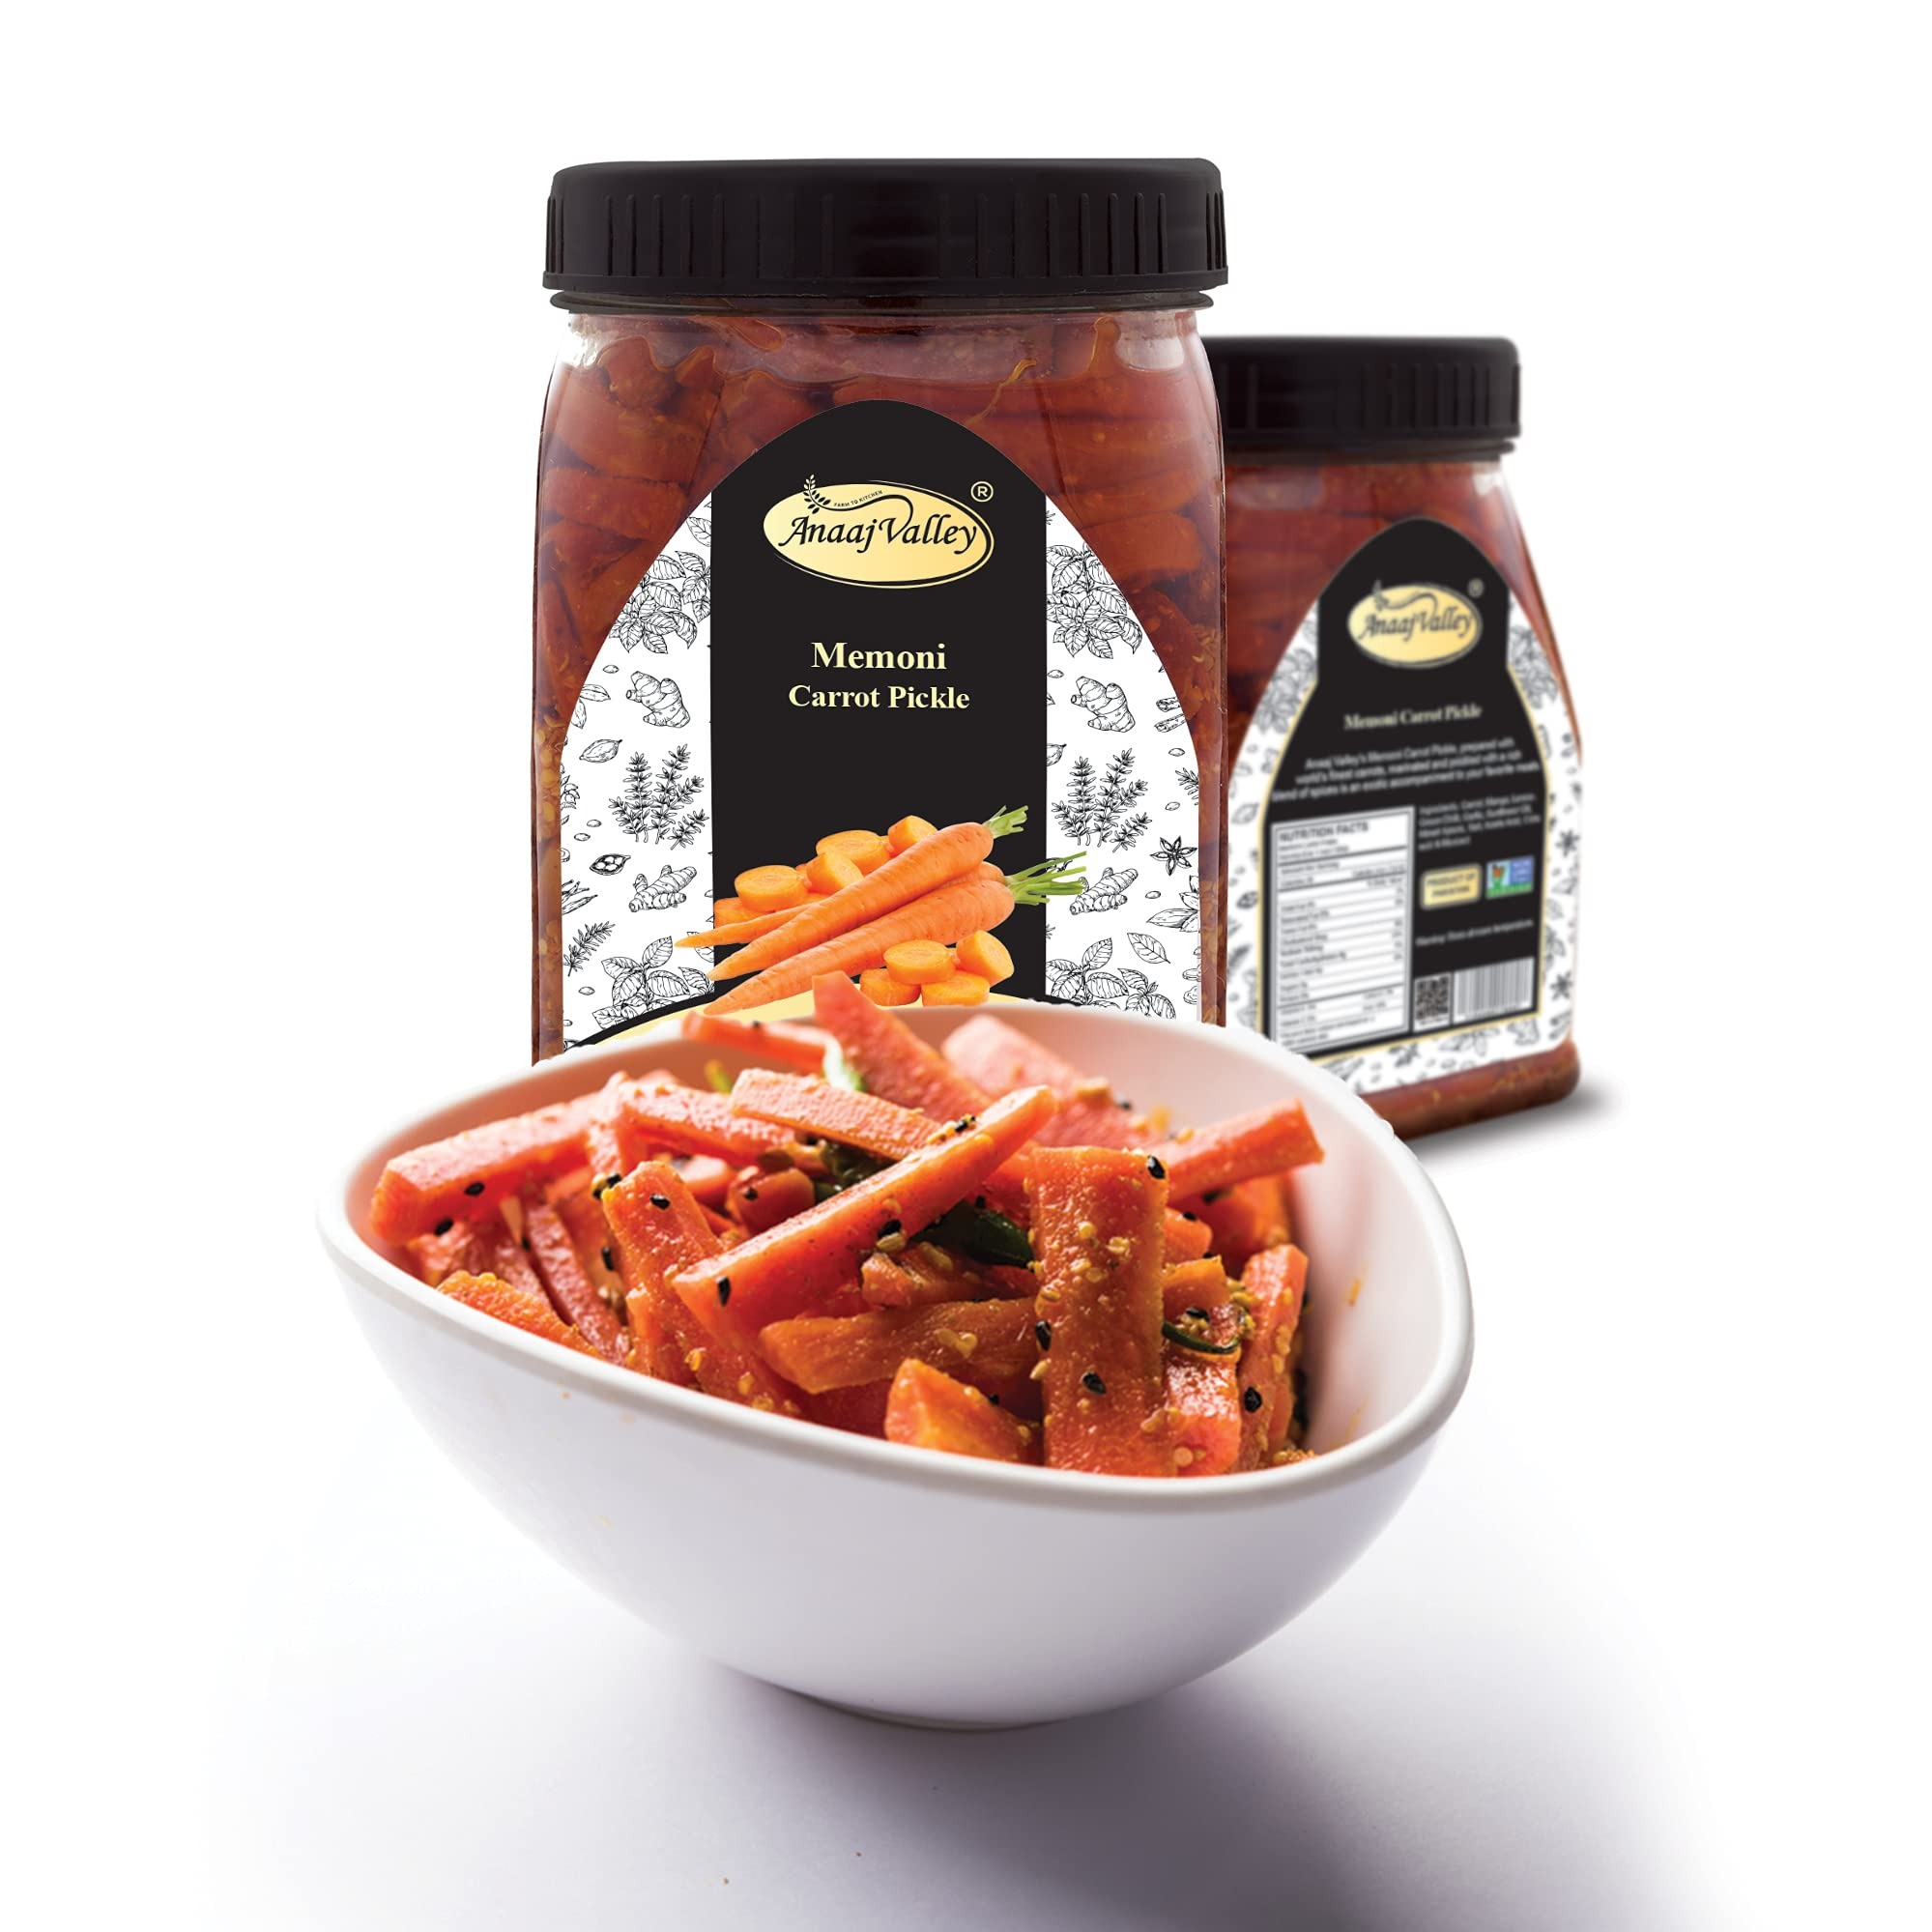
Item Name: ANAAJ VALLEY Carrot Pickle – 350g Spicy Carrot Achar – Seasoning Carrot Pickle – Rich Blend of Spices – Adds Taste and Flavor in Food – All Natural – Fresh & Delicious – Non-GMO – Traditional Taste
Bullet Point 1: PICKLE OF CARROT BY ANAAJ VALLEY – Our carrot pickle will surely leave a lasting impression on your taste buds. A tangy and crunchy spicy carrot pickle steeped in oil and flavorful spices! Seasoning Redish Carrot Pickle is the perfect accompaniment to an Indian and Pakistani meal. Carrot Pickle not only tastes sensational, but is sure to beautify your dining table as well. It's spicy, tangy made with superior quality ingredients and spices.
Bullet Point 2: PREMIUM QUALITY & TRADITIONAL GREAT TASTE WITH ALL-NATURAL INGREDIENTS - Our Carrot Pickle is a crunchy and spicy pickle prepared with fresh carrots, flavored with aromatic Pakistani spices. Our Carrot stick spice jar, prepared with world’s finest fresh carrots. This is one of the most commonly served accompaniments with rice, salad, snacks, chips, vegetarian and indian food. Spicy snacks have the same great taste, aroma of homemade pickles that we are so used to eating with our favorite foods.
Bullet Point 3: HOT AND MILD SEASONING ACHAR - It is an effective nutritional addition and aromatic pickle. It is of the highest & purest quality. The vegetable mix pickle will keep your dishes tasty pure and balanced. Mix Pickle kit are popular for their ability to improve the taste of any meal with their hot flavor. Our Products are hand-harvested, and naturally processed to keep all the amazing nutritional strength, freshness, aroma, taste, and flavors.
Bullet Point 4: 100% NATURAL & PURE MADE FOR HOME KITCHEN & RESTAURANT USE - Our Premium Quality spicy pickle has Great Taste with All-Natural Ingredients. Hot Spice Carrot Pickle has delicious spicy taste with mix bread. Our canned seasoning pickle are gluten-free, NON-GMO, no artificial color, vegan and are natural. Our ingredients are hand-harvested, and naturally processed to keep all the amazing nutritional strength, freshness, original color, aroma, taste, and flavors.
Bullet Point 5: NO QUESTIONS ASKED GUARANTEE - Your purchase goes a long way for our small family-owned business. Our simple policy is 100% customer satisfaction. If our fresh Gourmet Carrot Pickle does not help to your standards, we will gladly process you a refund. No questions asked! Click on “Buy now” with confidence! Remember guys, size and quality matters. We apologize for any inconvenience this may cause. All returns are on us - so there are zero risks to try the product today. Thank you!
Product Description: <b>ANAAJ VALLEY’S FRESH CARROT PICKLE IN OIL – BOTTLE OF 350G THE TASTE, AROMA AND FLAVOR OF NATURAL PICKLES CAPTURE THE TRUE ESSENCE OF PAKISTANI TRADITION.</b><br><br> <b>Variety Of Carefully Selected Fruits And Vegetables From Across Pakistan Are Mixed In This Exotic Pakistani Pickle. Melting Into A Distinct Flavor That People Across India Have Come To Love For Generations. <br><br> WHAT IS ACHAR?</b> When you eat an Indian and Pakistani meal, it’s common to serve pickles, also known as achar, alongside the meal. It’s eaten as a condiment, but sometimes, when you have a really good pickle on your plate (like this carrot pickle), it’ll steal the spotlight. <br><br> <li>Pakistan’s carrot pickle is spicy. It’s tangy. It’s a hassle-free condiment. And best of all it’s tasty! <br> <li>This mouth-watering pickle will zest up your meal with the spicy flavor. <br> <li>Carrot Pickle is a perfect blend of hot and spicy vegetables and spices. <br> <li>Anaaj Valley has always been keeping itself abreast with the modern state of the art technology. <br><br> <b>THE DELICIOUSLY SPICY AND TANGY RANGE OF PICKLES IS PREPARED FROM THE BEST INGREDIENTS INCLUDING FLAVORSOME OILS, FRESHLY PICKED SUCCULENT VEGETABLES AND FRUITS, AND THE SIGNATURE SPICE BLEND. <br><br> INGREDIENTS:</b> CARROT, MANGO, LEMON, GREEN CHILI, GARLIC, SUNFLOWER OIL, MIXED SPICES, SALT, ACETIC ACID, CITRIC ACID MUSTARD<br><br> <b>WHY PEOPLE CHOOSE GOURMET CARROT PICKLE BY ANAAJ VALLEY:</b> <br><br> <li>Anaaj Valley’s carrot pickle Recipe in the comforts of your home. <br> <li>All our products are carefully packaged under the most hygienic conditions according to international quality standard. <br> <li>No Preservatives, No Artificial Food Color or Flavors, PREMIUM Gourmet Food Grade Spice only. <br><br> <b>ALL ANAAJ VALLEY’S PRODUCTS ARE CAREFULLY PACKAGED UNDER EXEMPLARY HYGIENE CONTROLLED CONDITIONS. HANDLED WITH UTMOST CARE, BRINGING TO YOU A PRODUCT THAT MEETS ALL THE INTERNATIONAL QUALITY STANDARDS.
Value: 1.0
Unit: Count

Price: 9.99